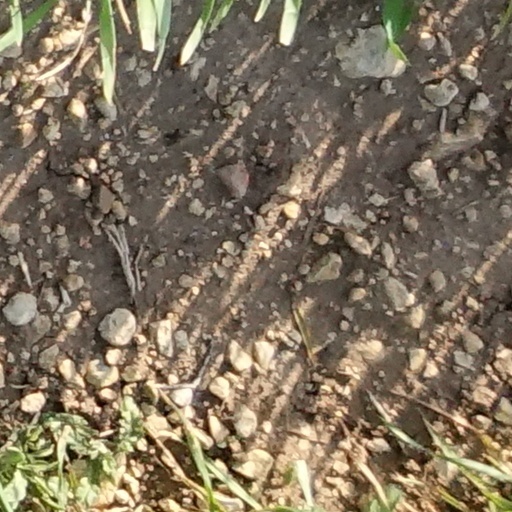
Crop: wheat